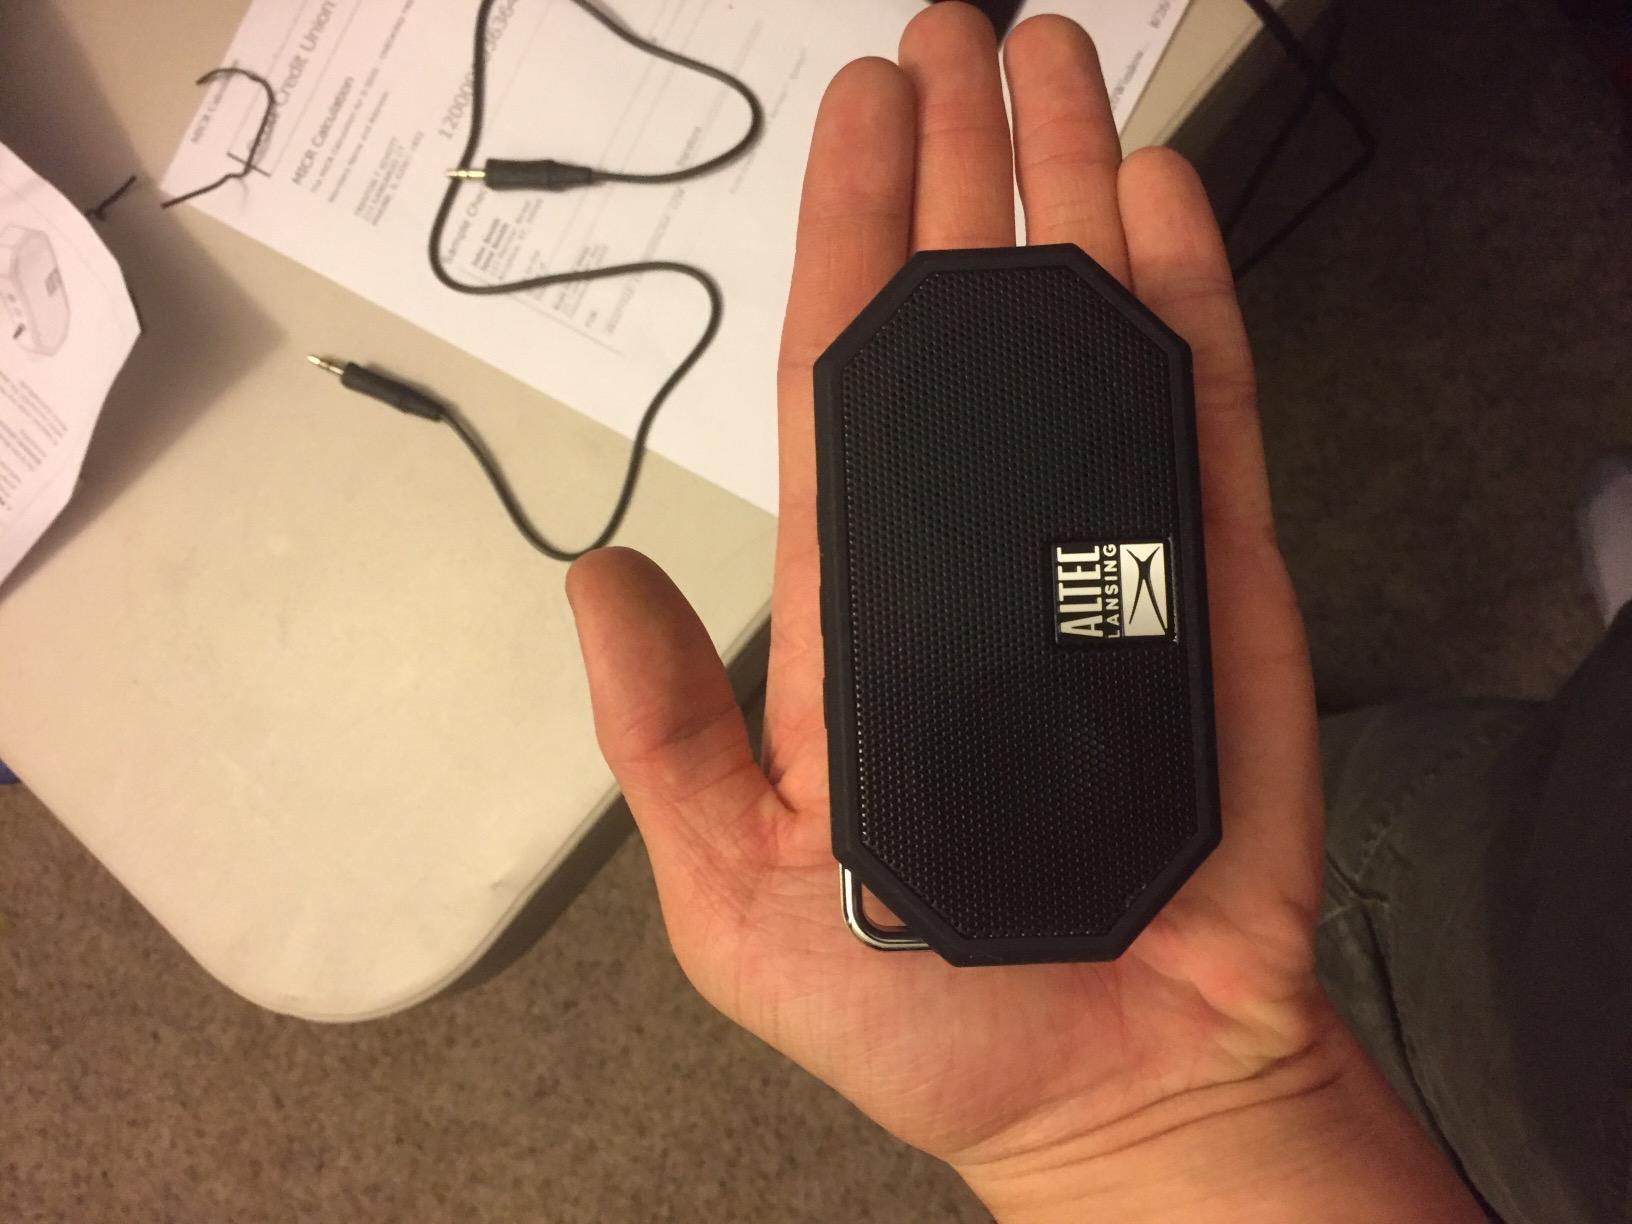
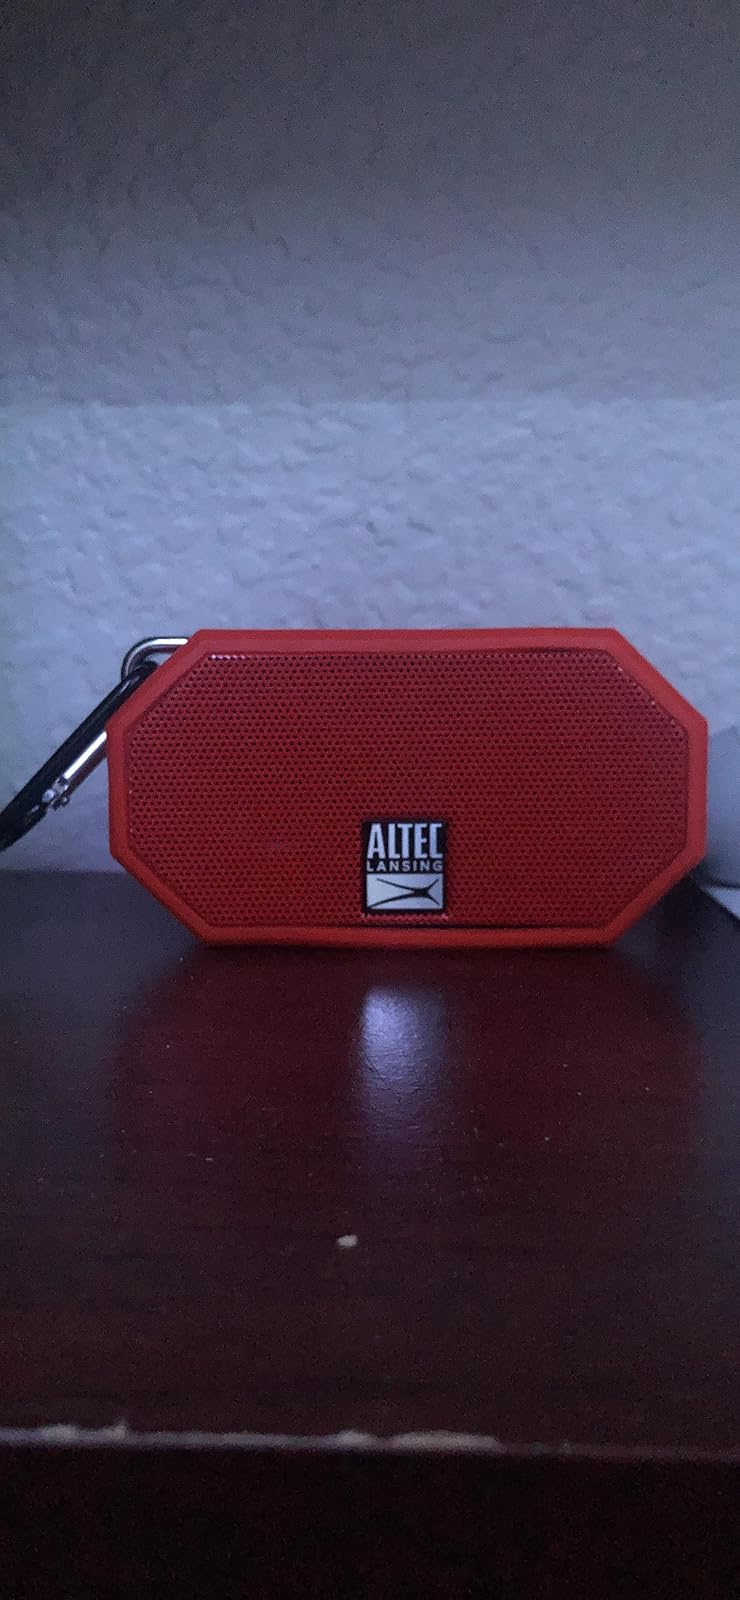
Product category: speaker
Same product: no